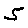
Label: 5